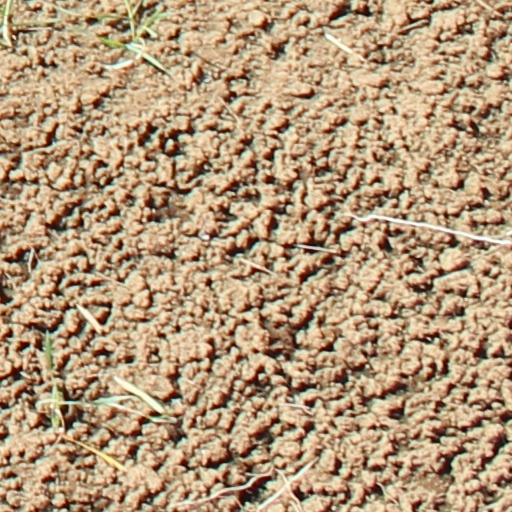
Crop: wheat